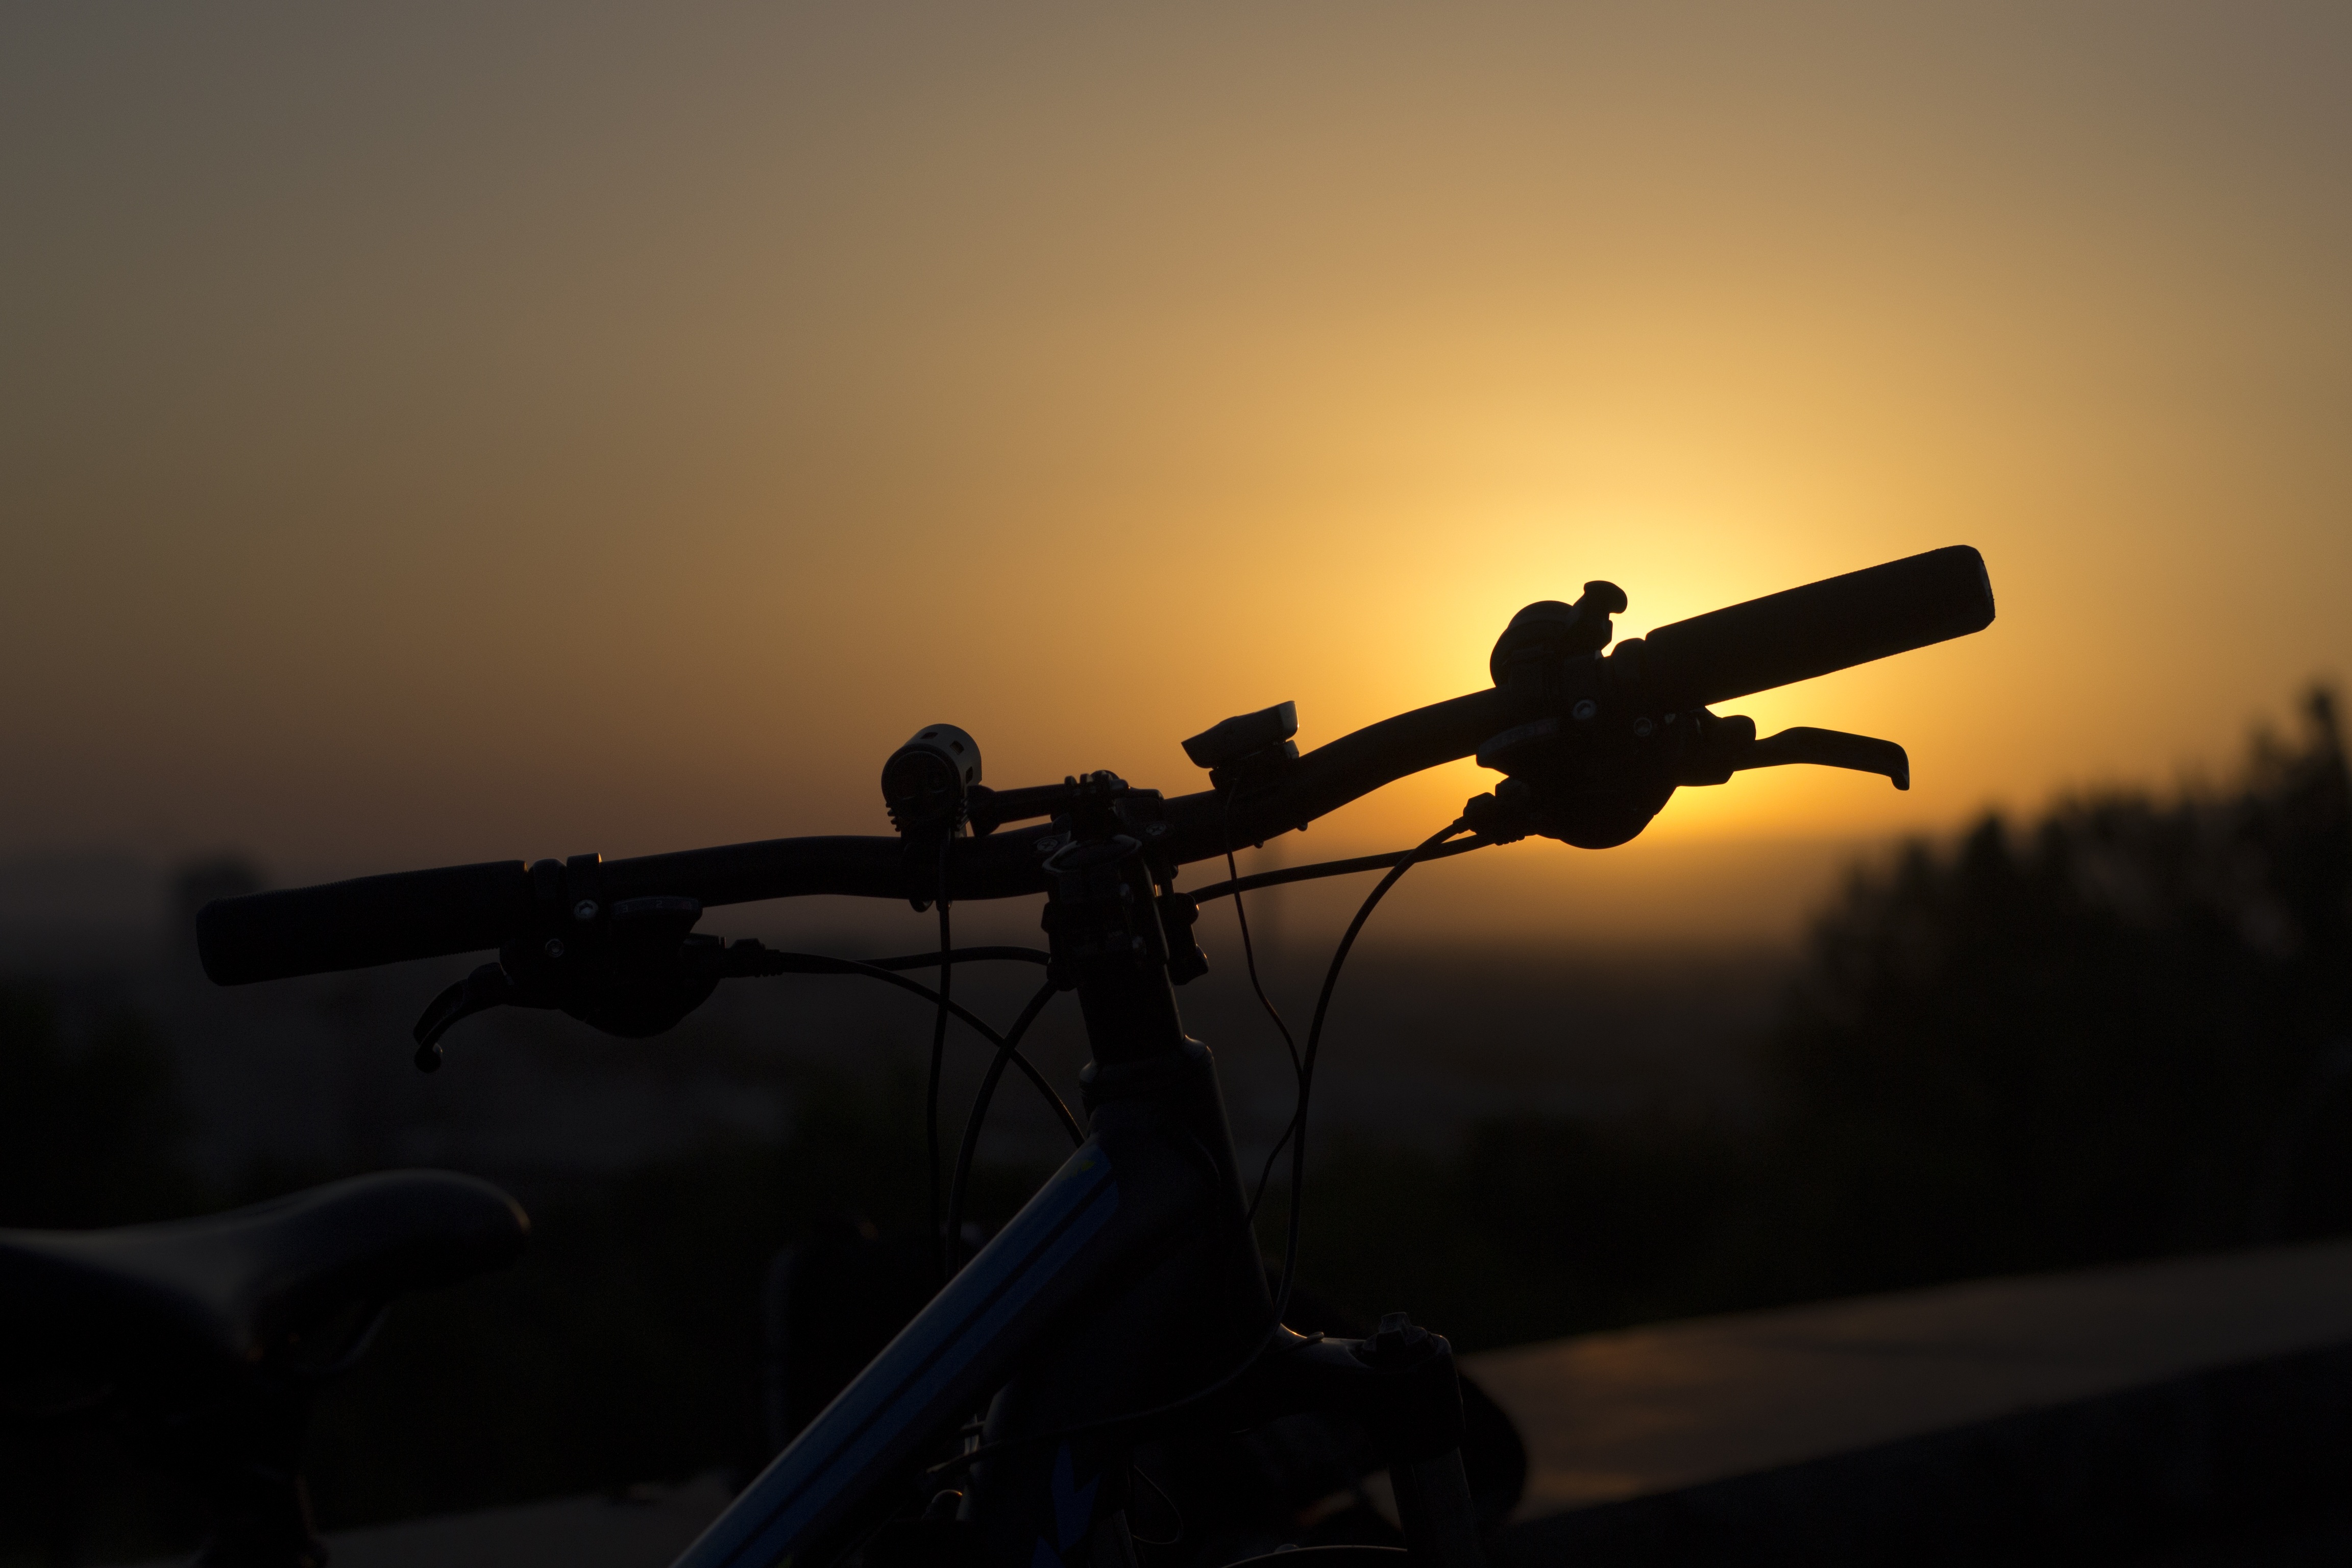
outdoor, silhouette, light, sunrise, sunset, sport, sunlight, morning, bicycle, bike, dawn, dusk, evening, park, ride, darkness, lifestyle, leisure, fitness, biking, sportive, atmosphere of earth